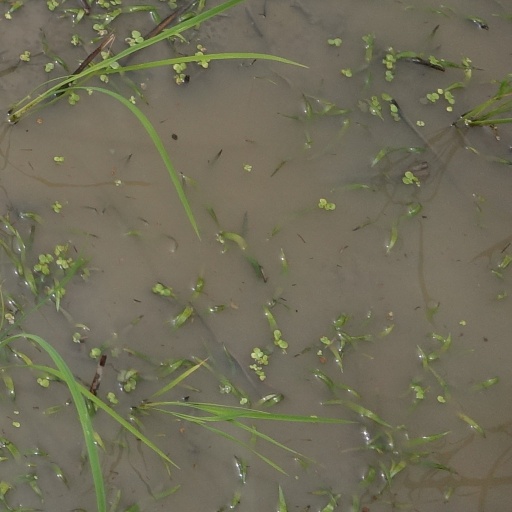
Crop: rice